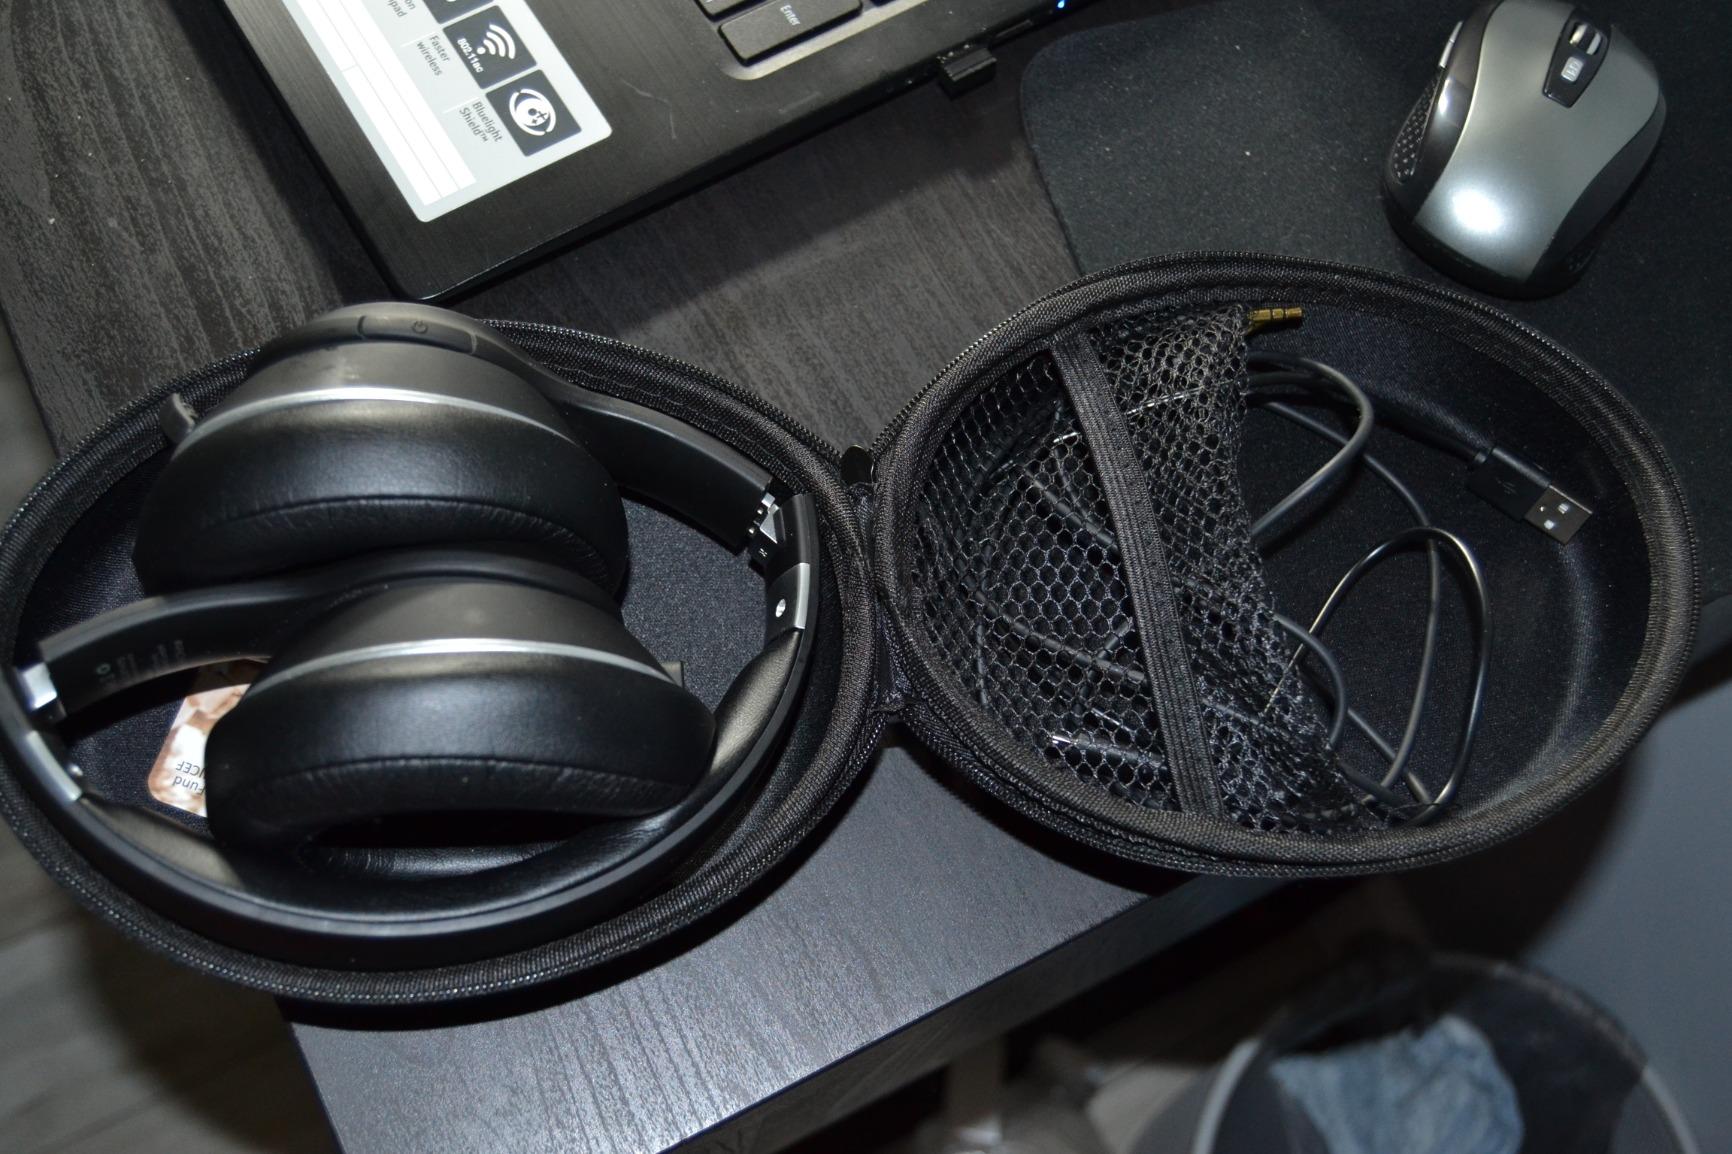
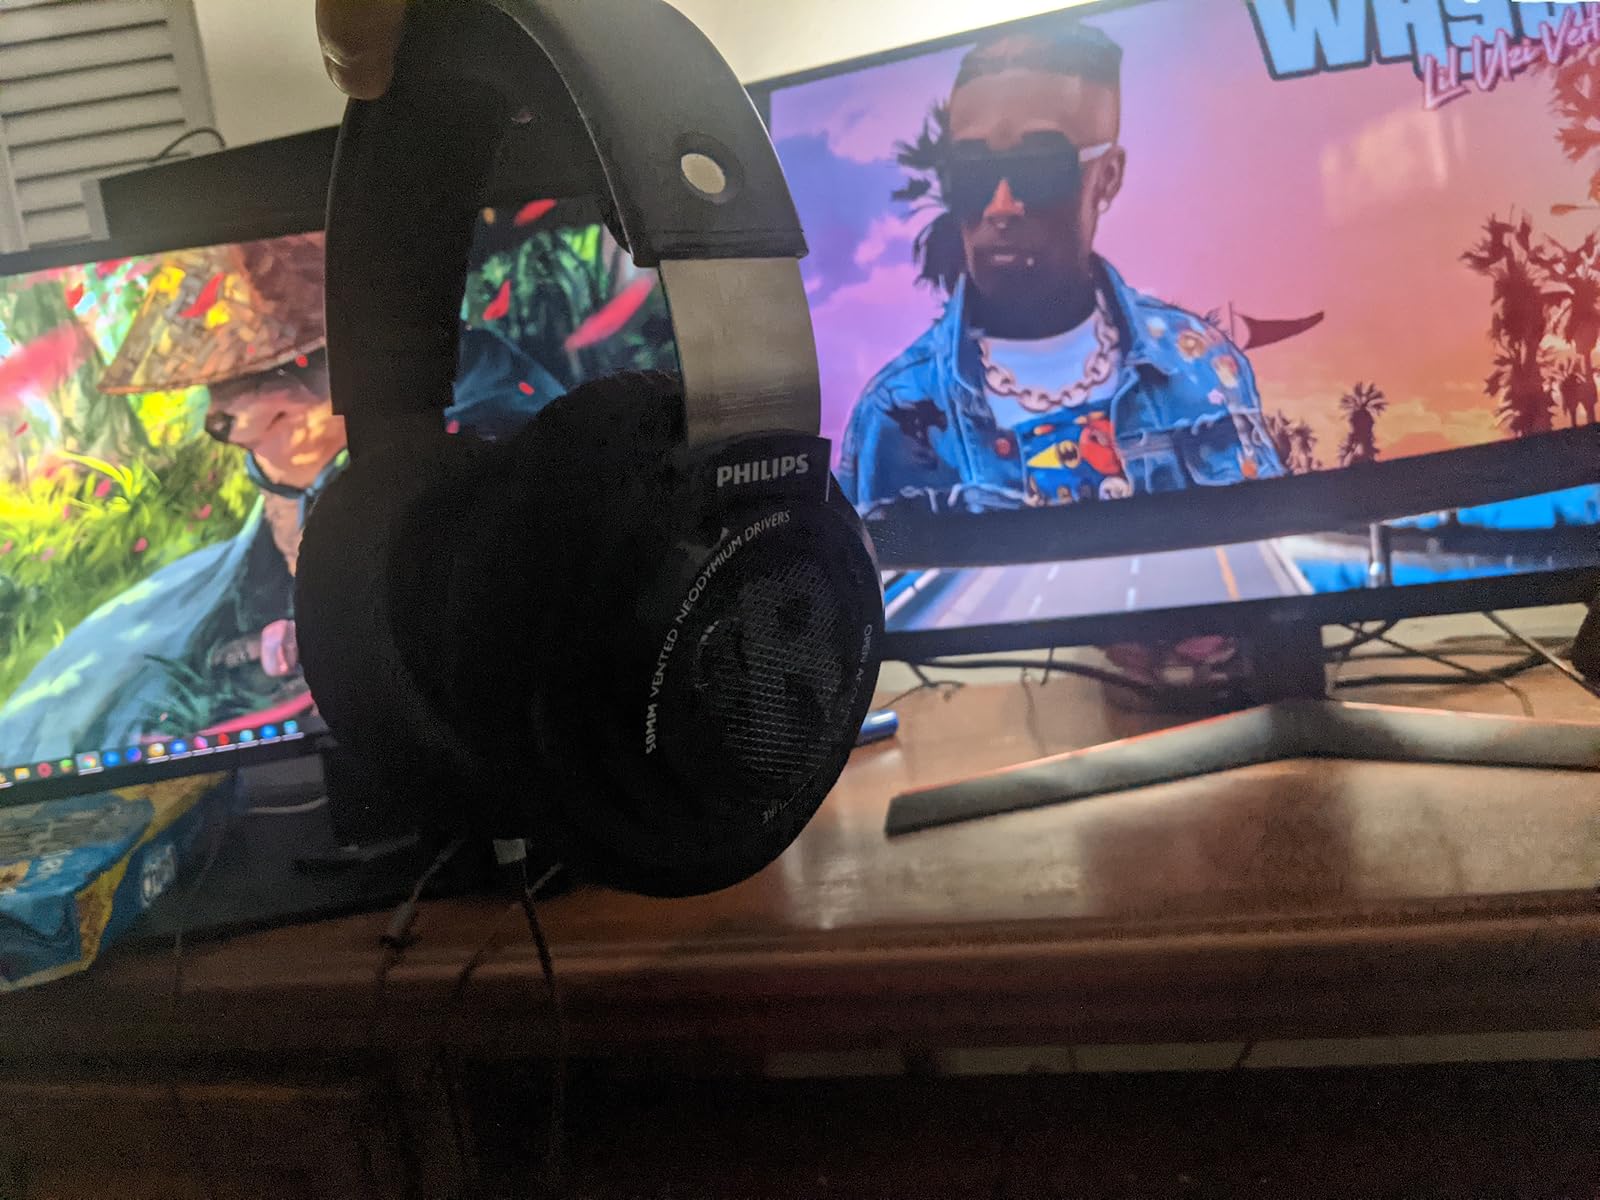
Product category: headphones
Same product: no